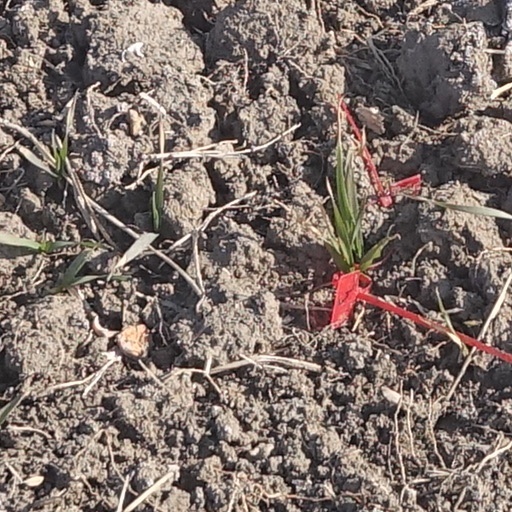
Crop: wheat